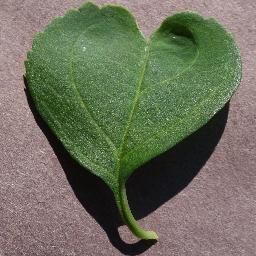
Label: Cherry___healthy